St Mary's Stadium

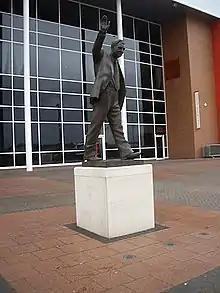
The Ted Bates (1918–2003) statue

On 17 March 2007, the £102,000 statue to commemorate club stalwart Ted Bates was unveiled, outside the front of the Itchen Stand. Almost immediately, the statue was widely condemned by supporters due to it being out of proportion, and not an accurate likeness of the former club president. The statue was made by sculptor Ian Brennan.